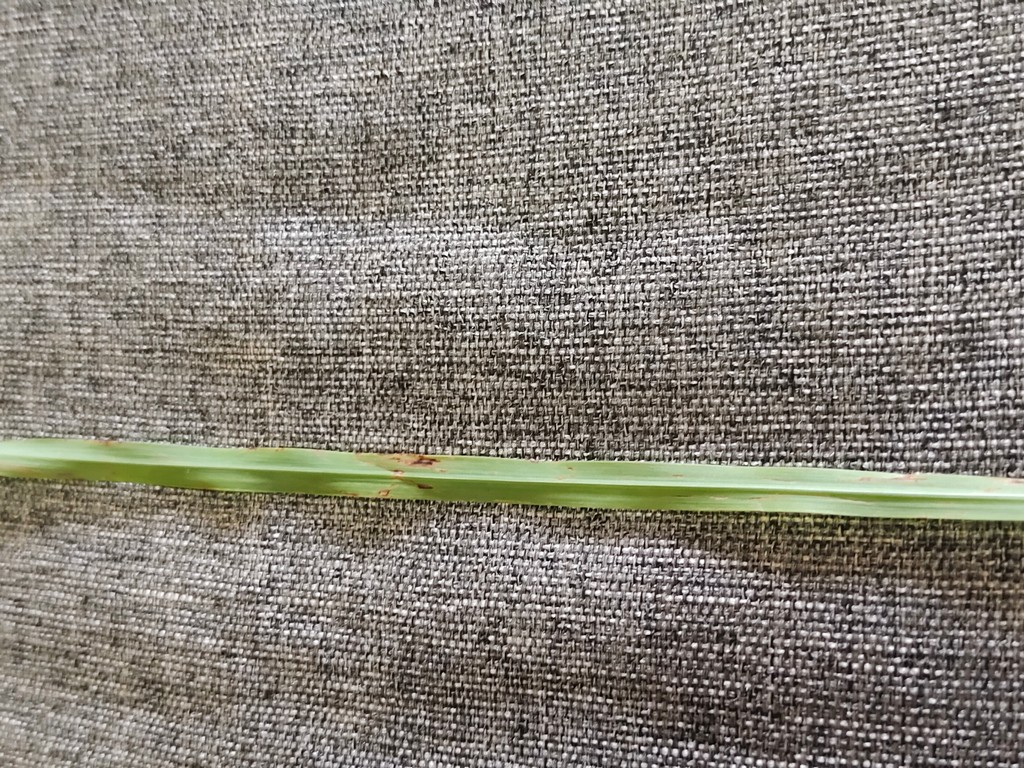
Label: Unhealthy